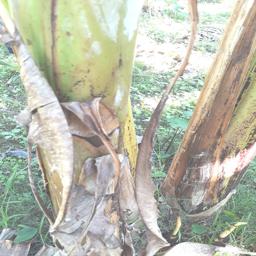
Label: PSEUDOSTEM WEEVIL